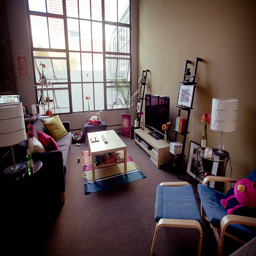
a living room with a couch and television inside of it
A room filled with furniture and decor and some windows.
A living room with carpeted flooring and tan walls.
A room filled with lots of furniture and a flat screen TV.
A view of a nursery, with toys everywhere.